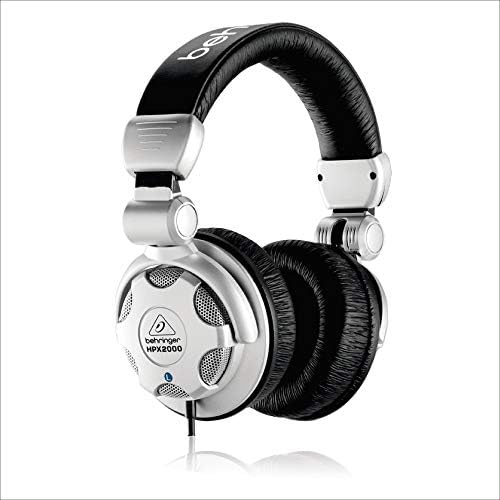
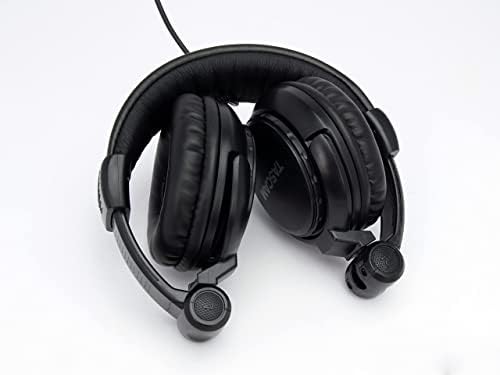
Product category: headphones
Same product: no